Narvskaya

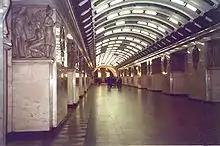
Overview of the underground hall. On the left there is a pilon with the high relief "Plant selection breeders".

In 2012, the station was closed for a 14-month reconstruction, which was planned to include the replacement of the three outdated escalators with four new ones.